Yvonne Ryding

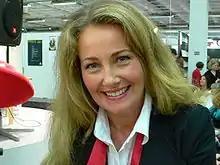
Ryding in 2007

Yvonne Agneta Ryding (born 14 December 1962) is a Swedish TV host, dancer, model and beauty queen who was crowned Miss Universe 1984 on 9 July 1984. She is the third Swede in history to win the title, and the most recent one.